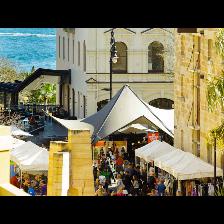
Label: Human